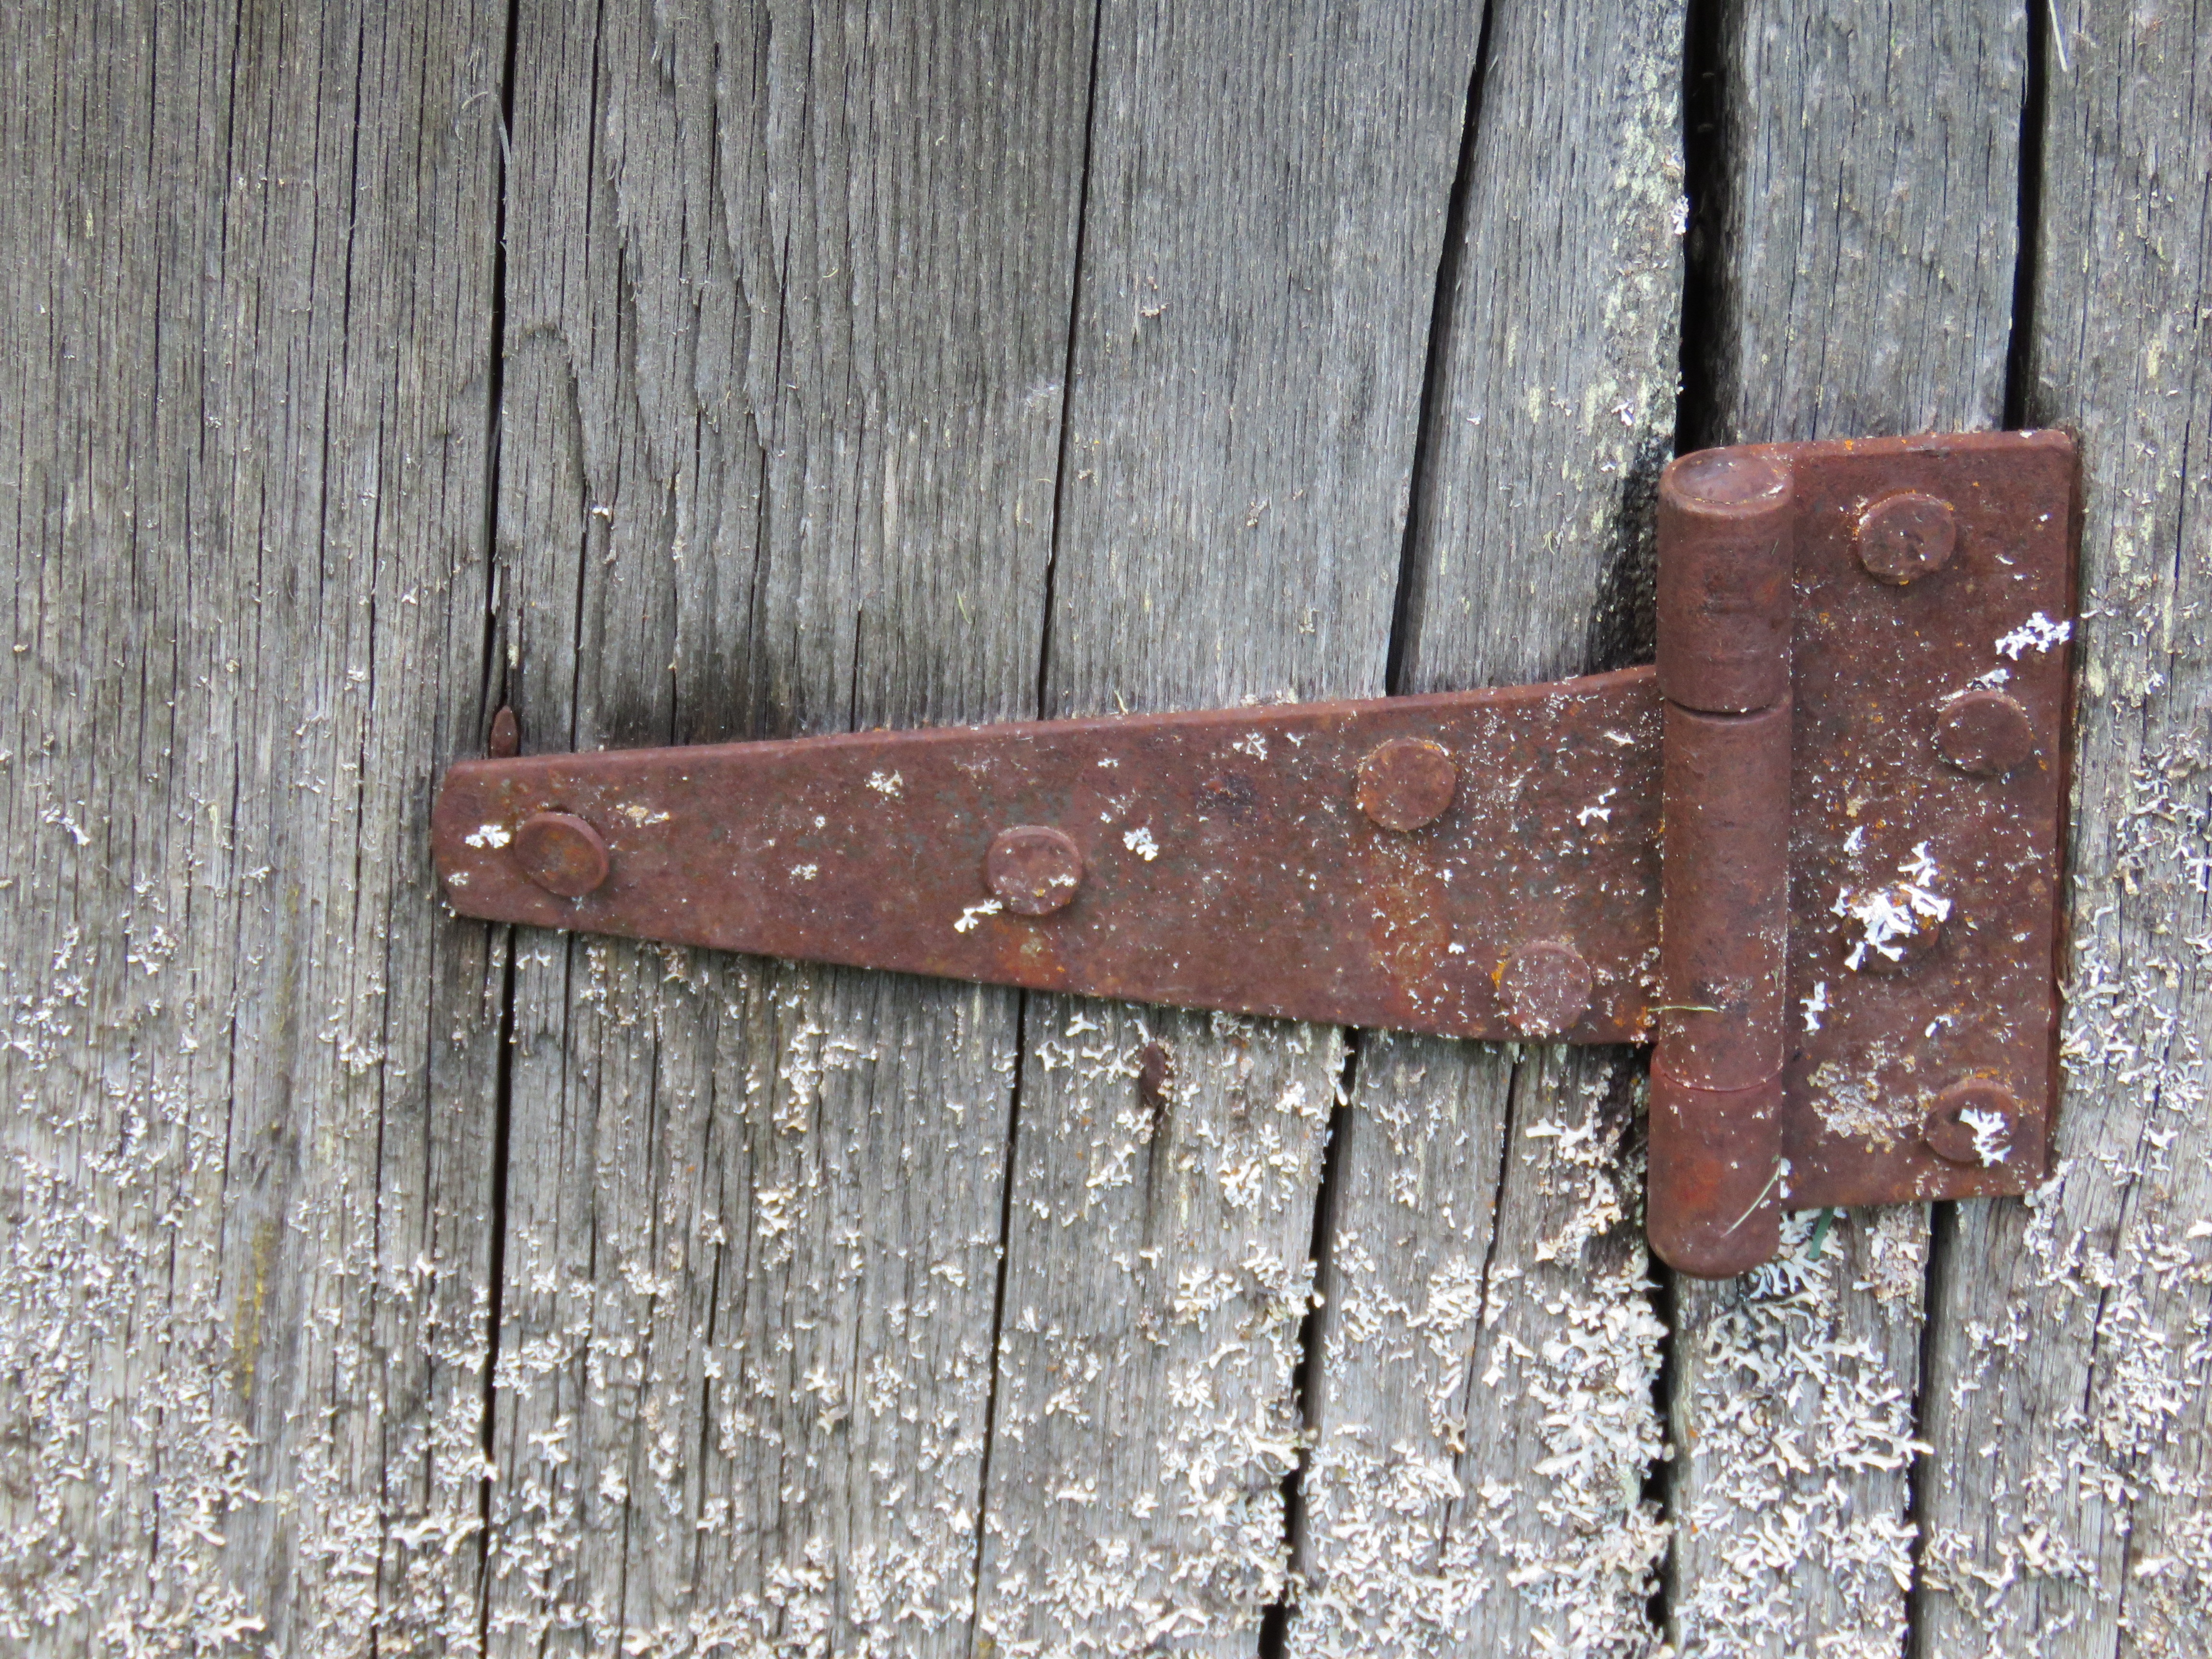
wood, vintage, antique, old, metal, ancient, dirty, grunge, material, surface, weathered, rusty, iron, hinge, aged, screws, frame joint